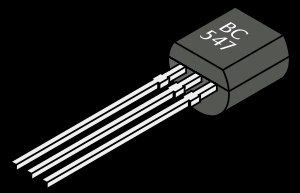
Universaltransistorer og universaldioder / Baggrund og historie
Transistor med benævnelsen BC547 (ikke skalatro).
"Forkortelserne TUN, TUP, DUS, DUG er begreber indenfor hobbyelektronik for universaltransistorer og universaldioder og står henholdsvis for ""Transistor-Universal-NPN"", ""Transistor-Universal-PNP"", ""Diode-Universal-Silicium"" og ""Diode-Universal-Germanium"". De blev indført i året 1971 af tidsskriftet Elektor.